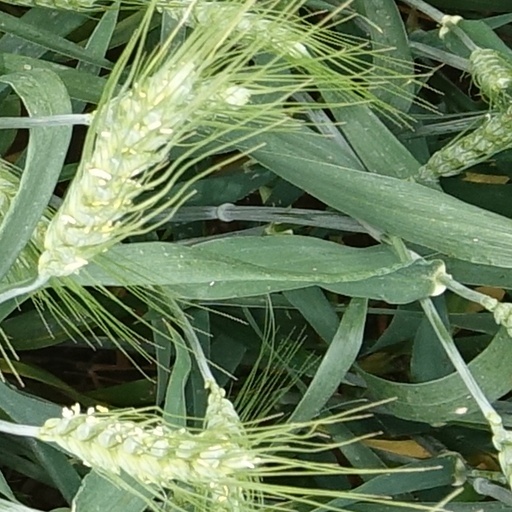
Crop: wheat